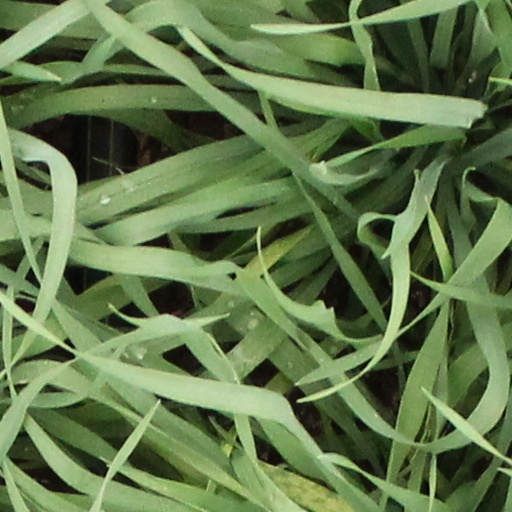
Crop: wheat